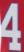
Number: 4